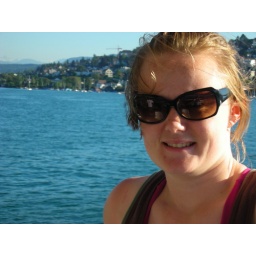
boat tour around the lake